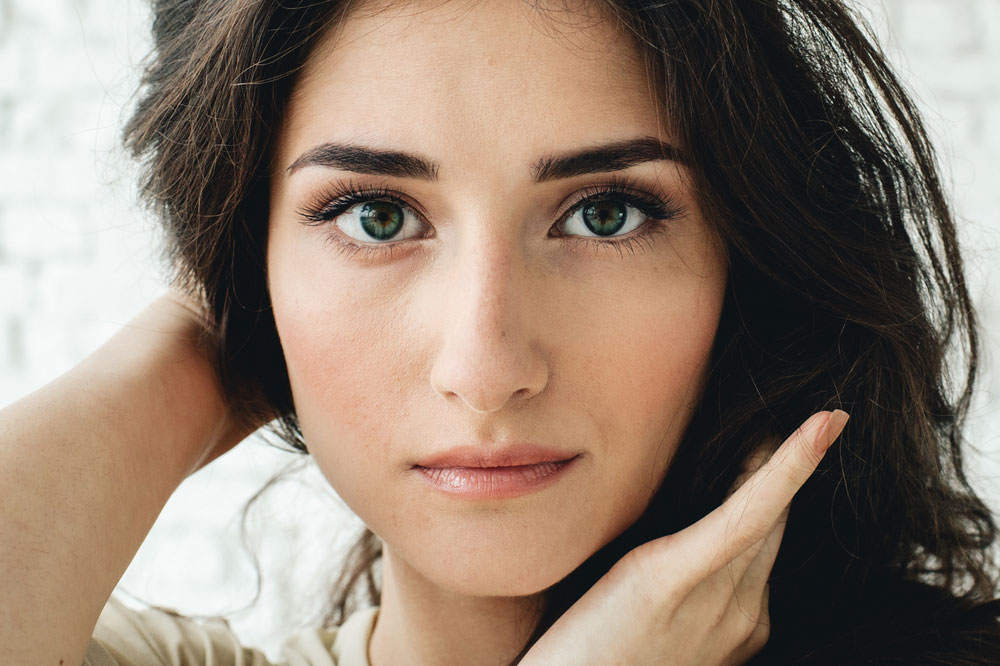
Gender: women